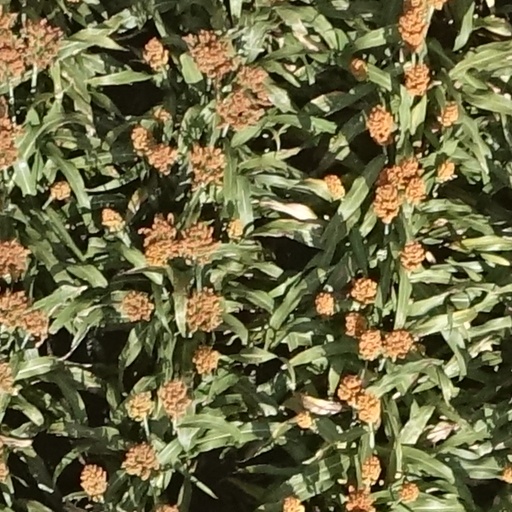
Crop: sorghum